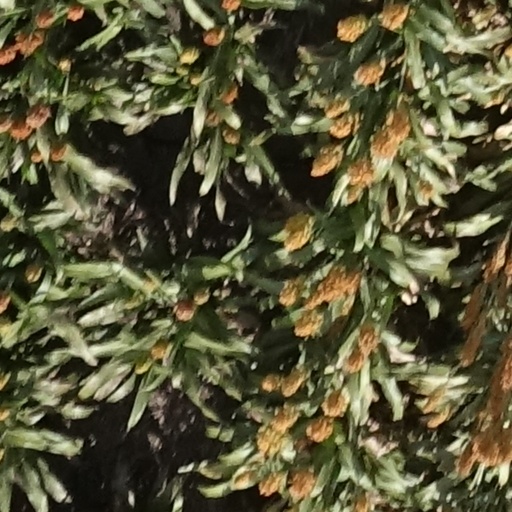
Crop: sorghum